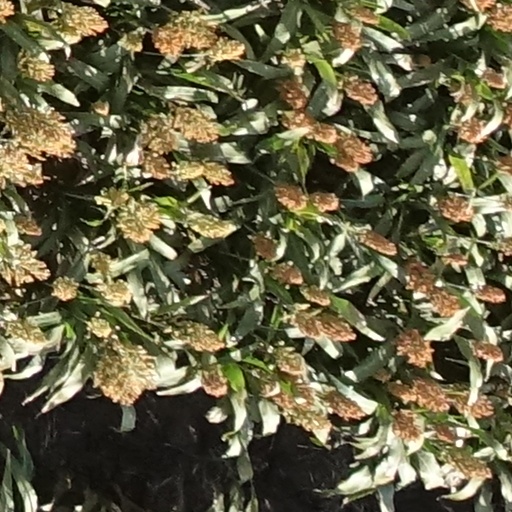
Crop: sorghum